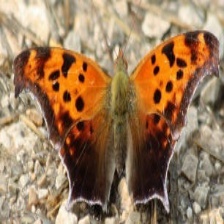
Species: QUESTION MARK
Butterfly family (ImageNet category): admiral